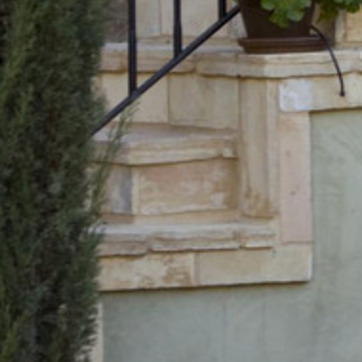
Material: stone